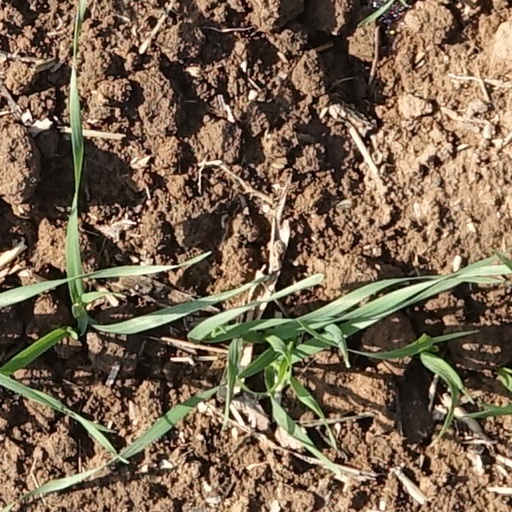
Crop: wheat